Da Emperor

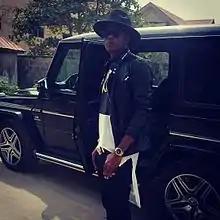
Da Emperor standing beside his G wagon

Fasasi Mobolaji Gaius, known as Da Emperor, is a Nigerian indigenous rapper, actor, and songwriter. He has family roots in Ogun State, Nigeria. He raps in his native language, Yoruba, and infuses Pidgin and English. Da Emperor has recorded songs with artists such as Gabriel Afolayan, Small Doctor, and Oritse Femi.